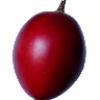
Label: Tamarillo 1